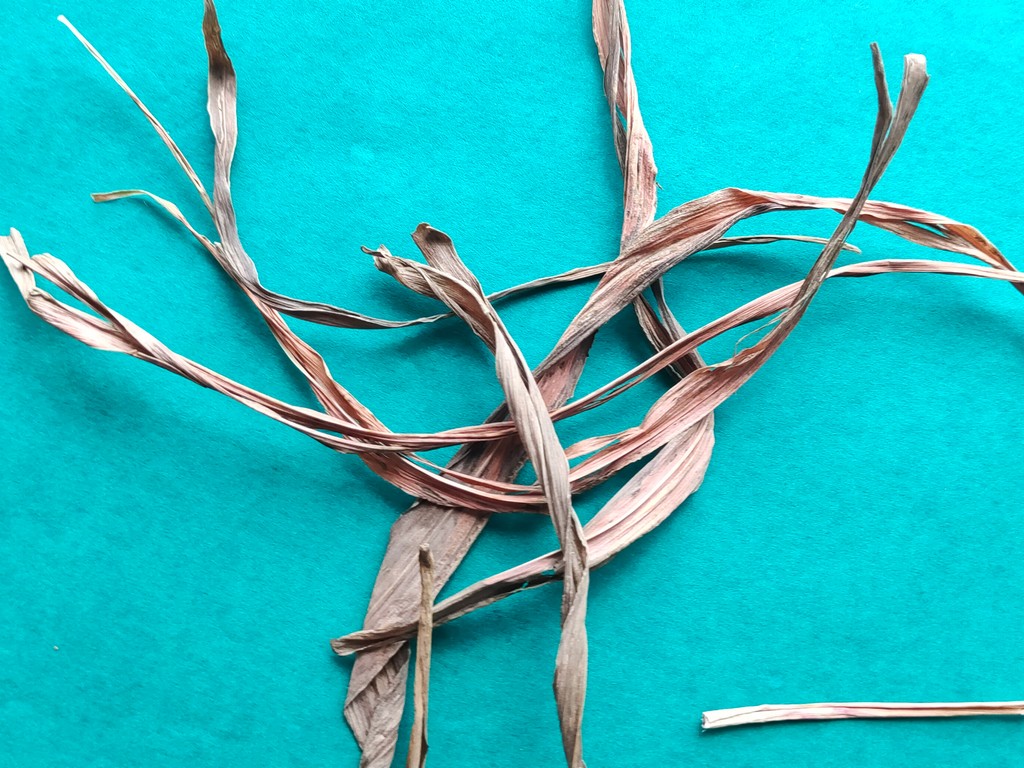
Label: Dried